Family of Kamala Harris

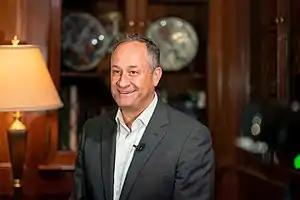
Second Gentleman of the United States Douglas Emhoff in 2021

Douglas Emhoff is the husband of Kamala Harris. He was born to Jewish parents Michael and Barbara Emhoff in Brooklyn, New York. He lived in New Jersey from 1969 to 1981, moving with his family to California when he was 17. Emhoff graduated from the California State University, Northridge and USC Gould School of Law. He married film producer Kerstin Emhoff (née Mackin) in 1992; they divorced in 2008 after 16 years and two children. He married Harris on August 22, 2014, in Santa Barbara, California, with Harris's sister Maya Harris officiating.